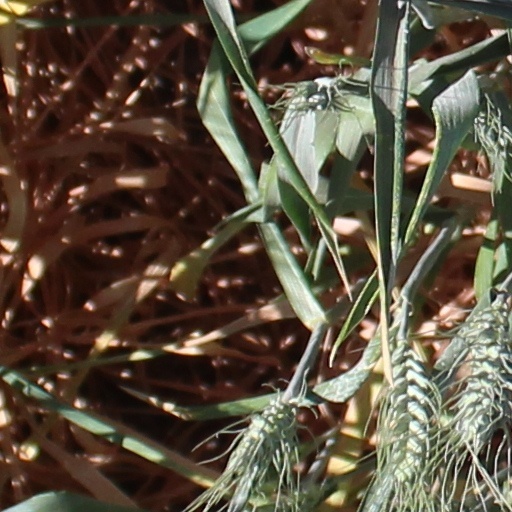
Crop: wheat